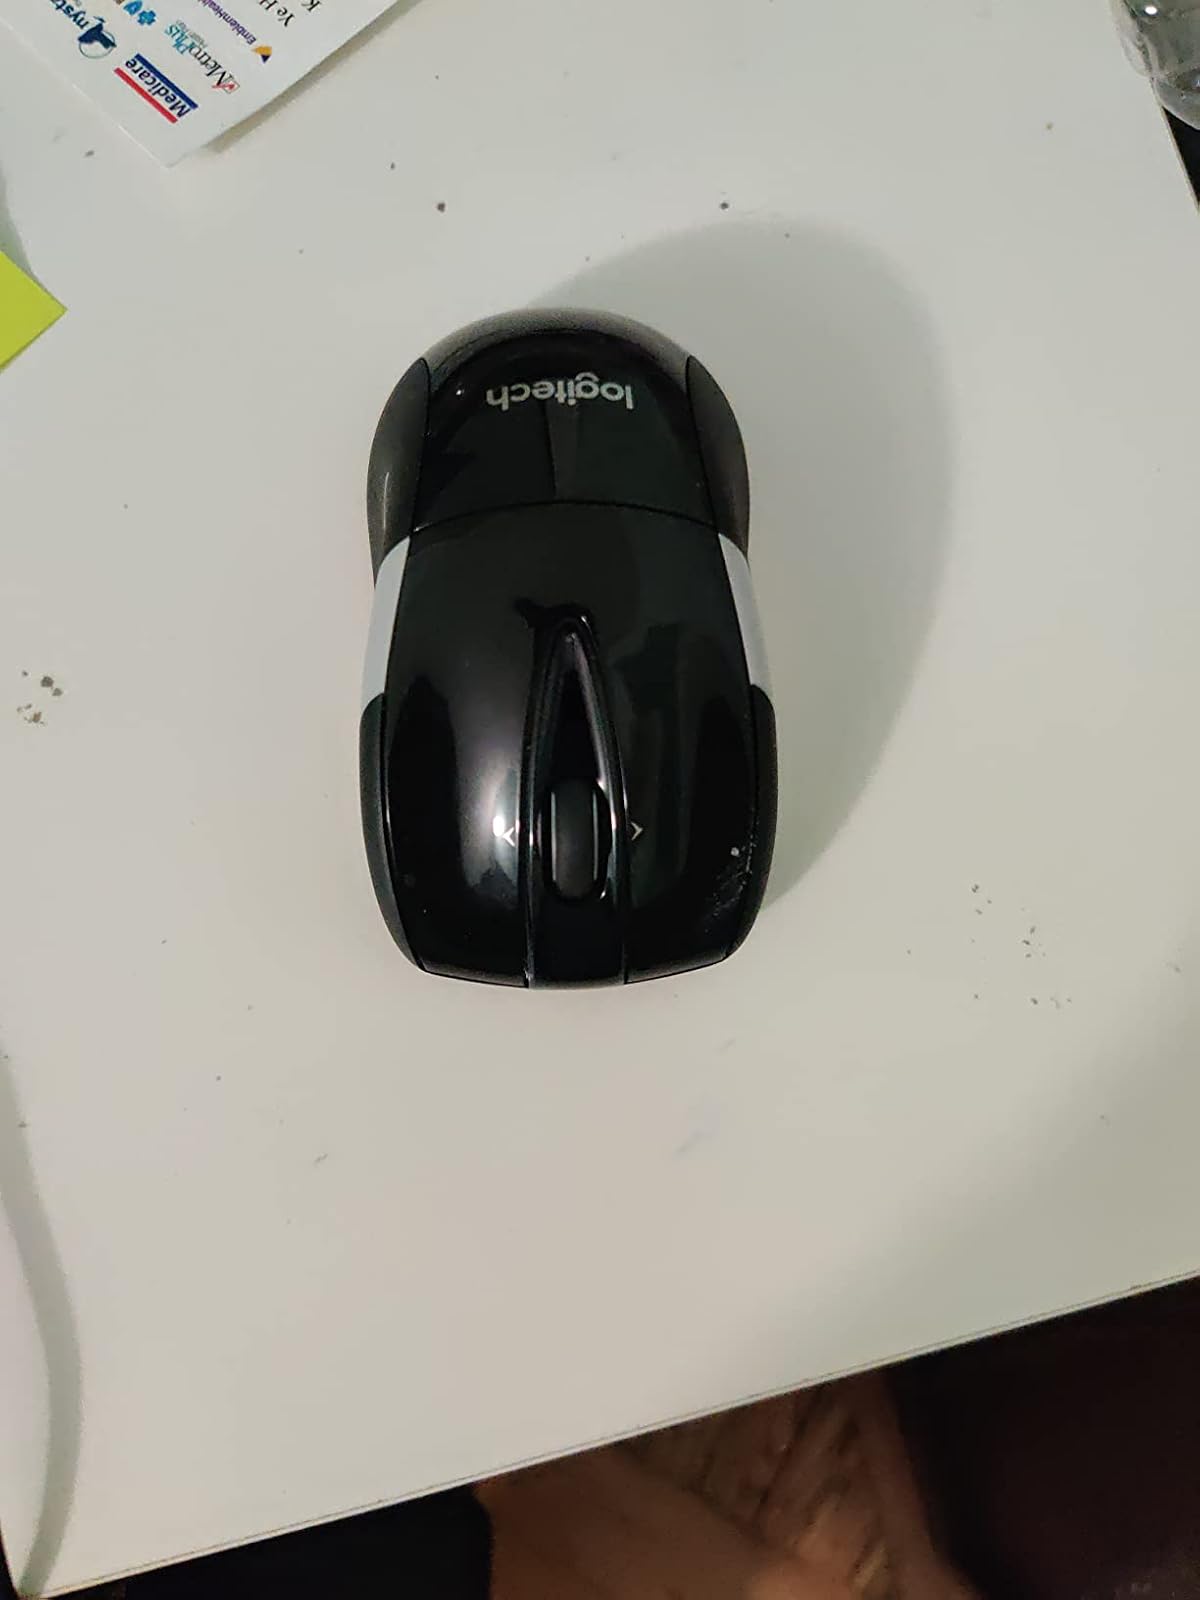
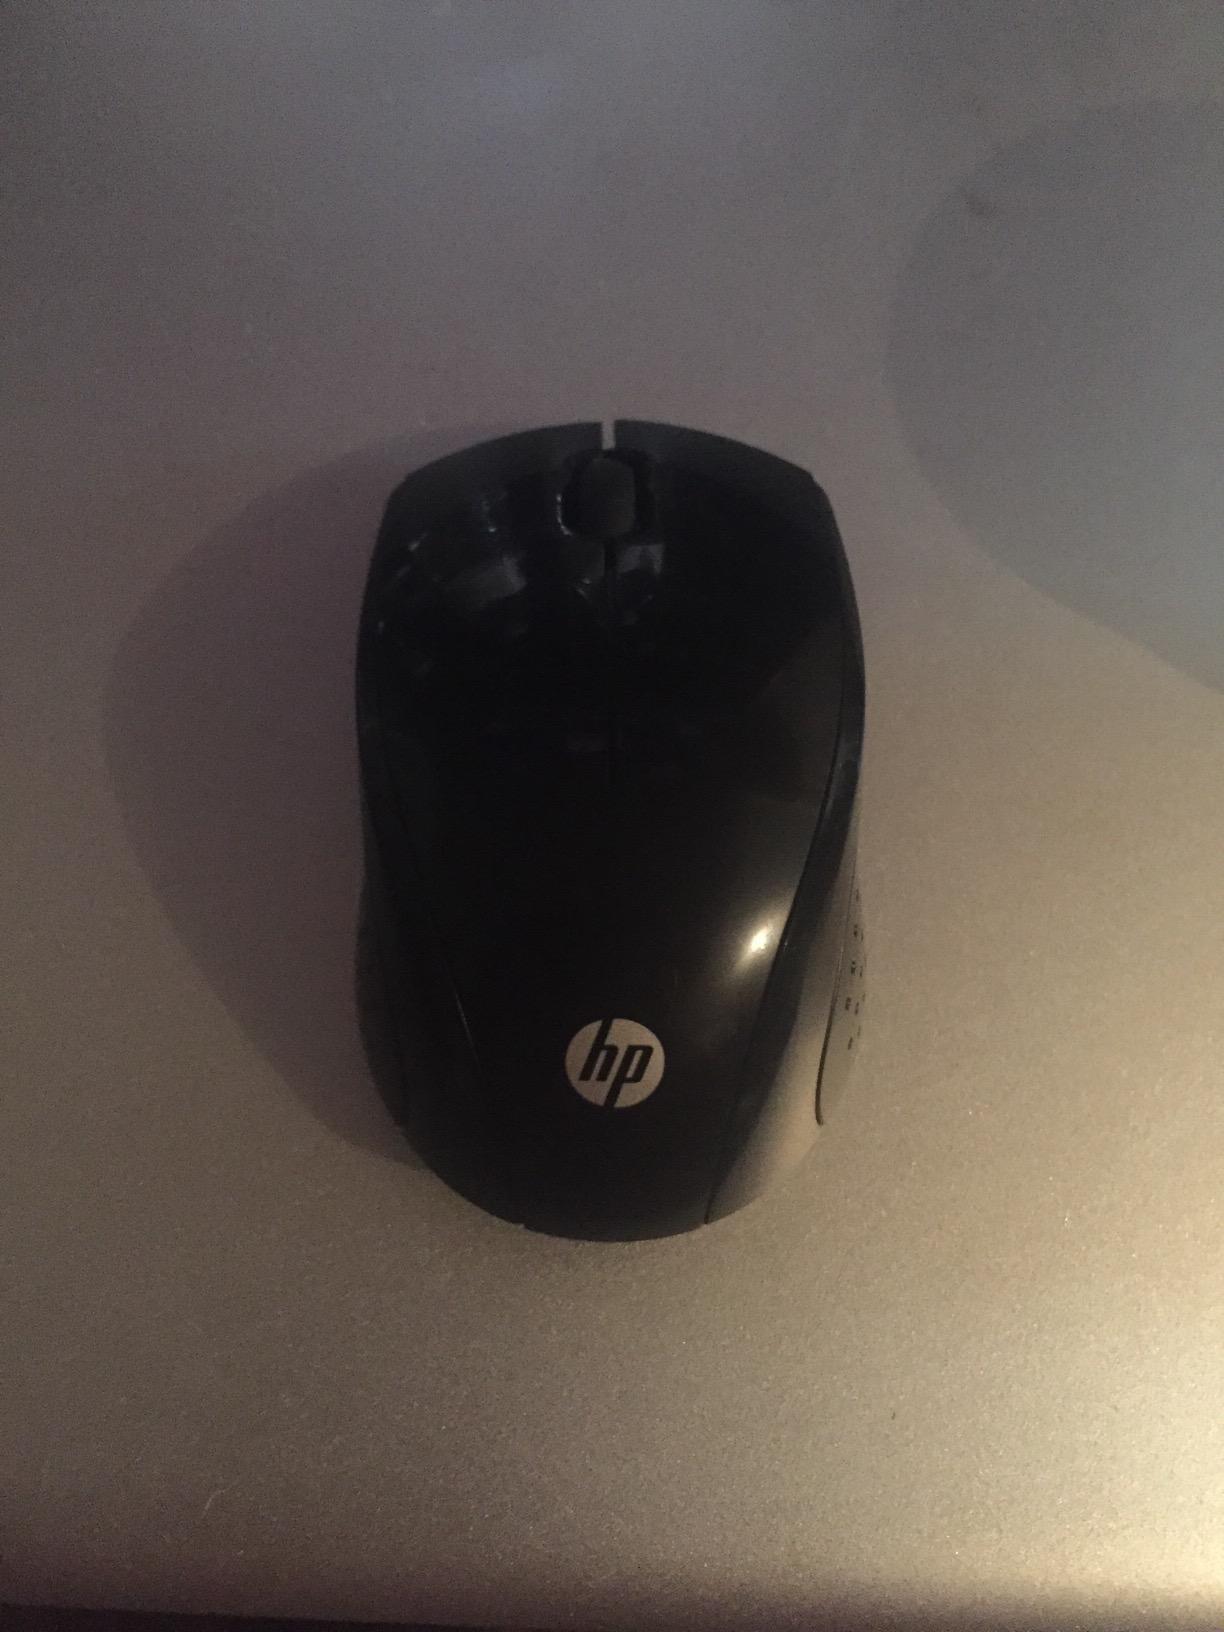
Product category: mouse
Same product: no